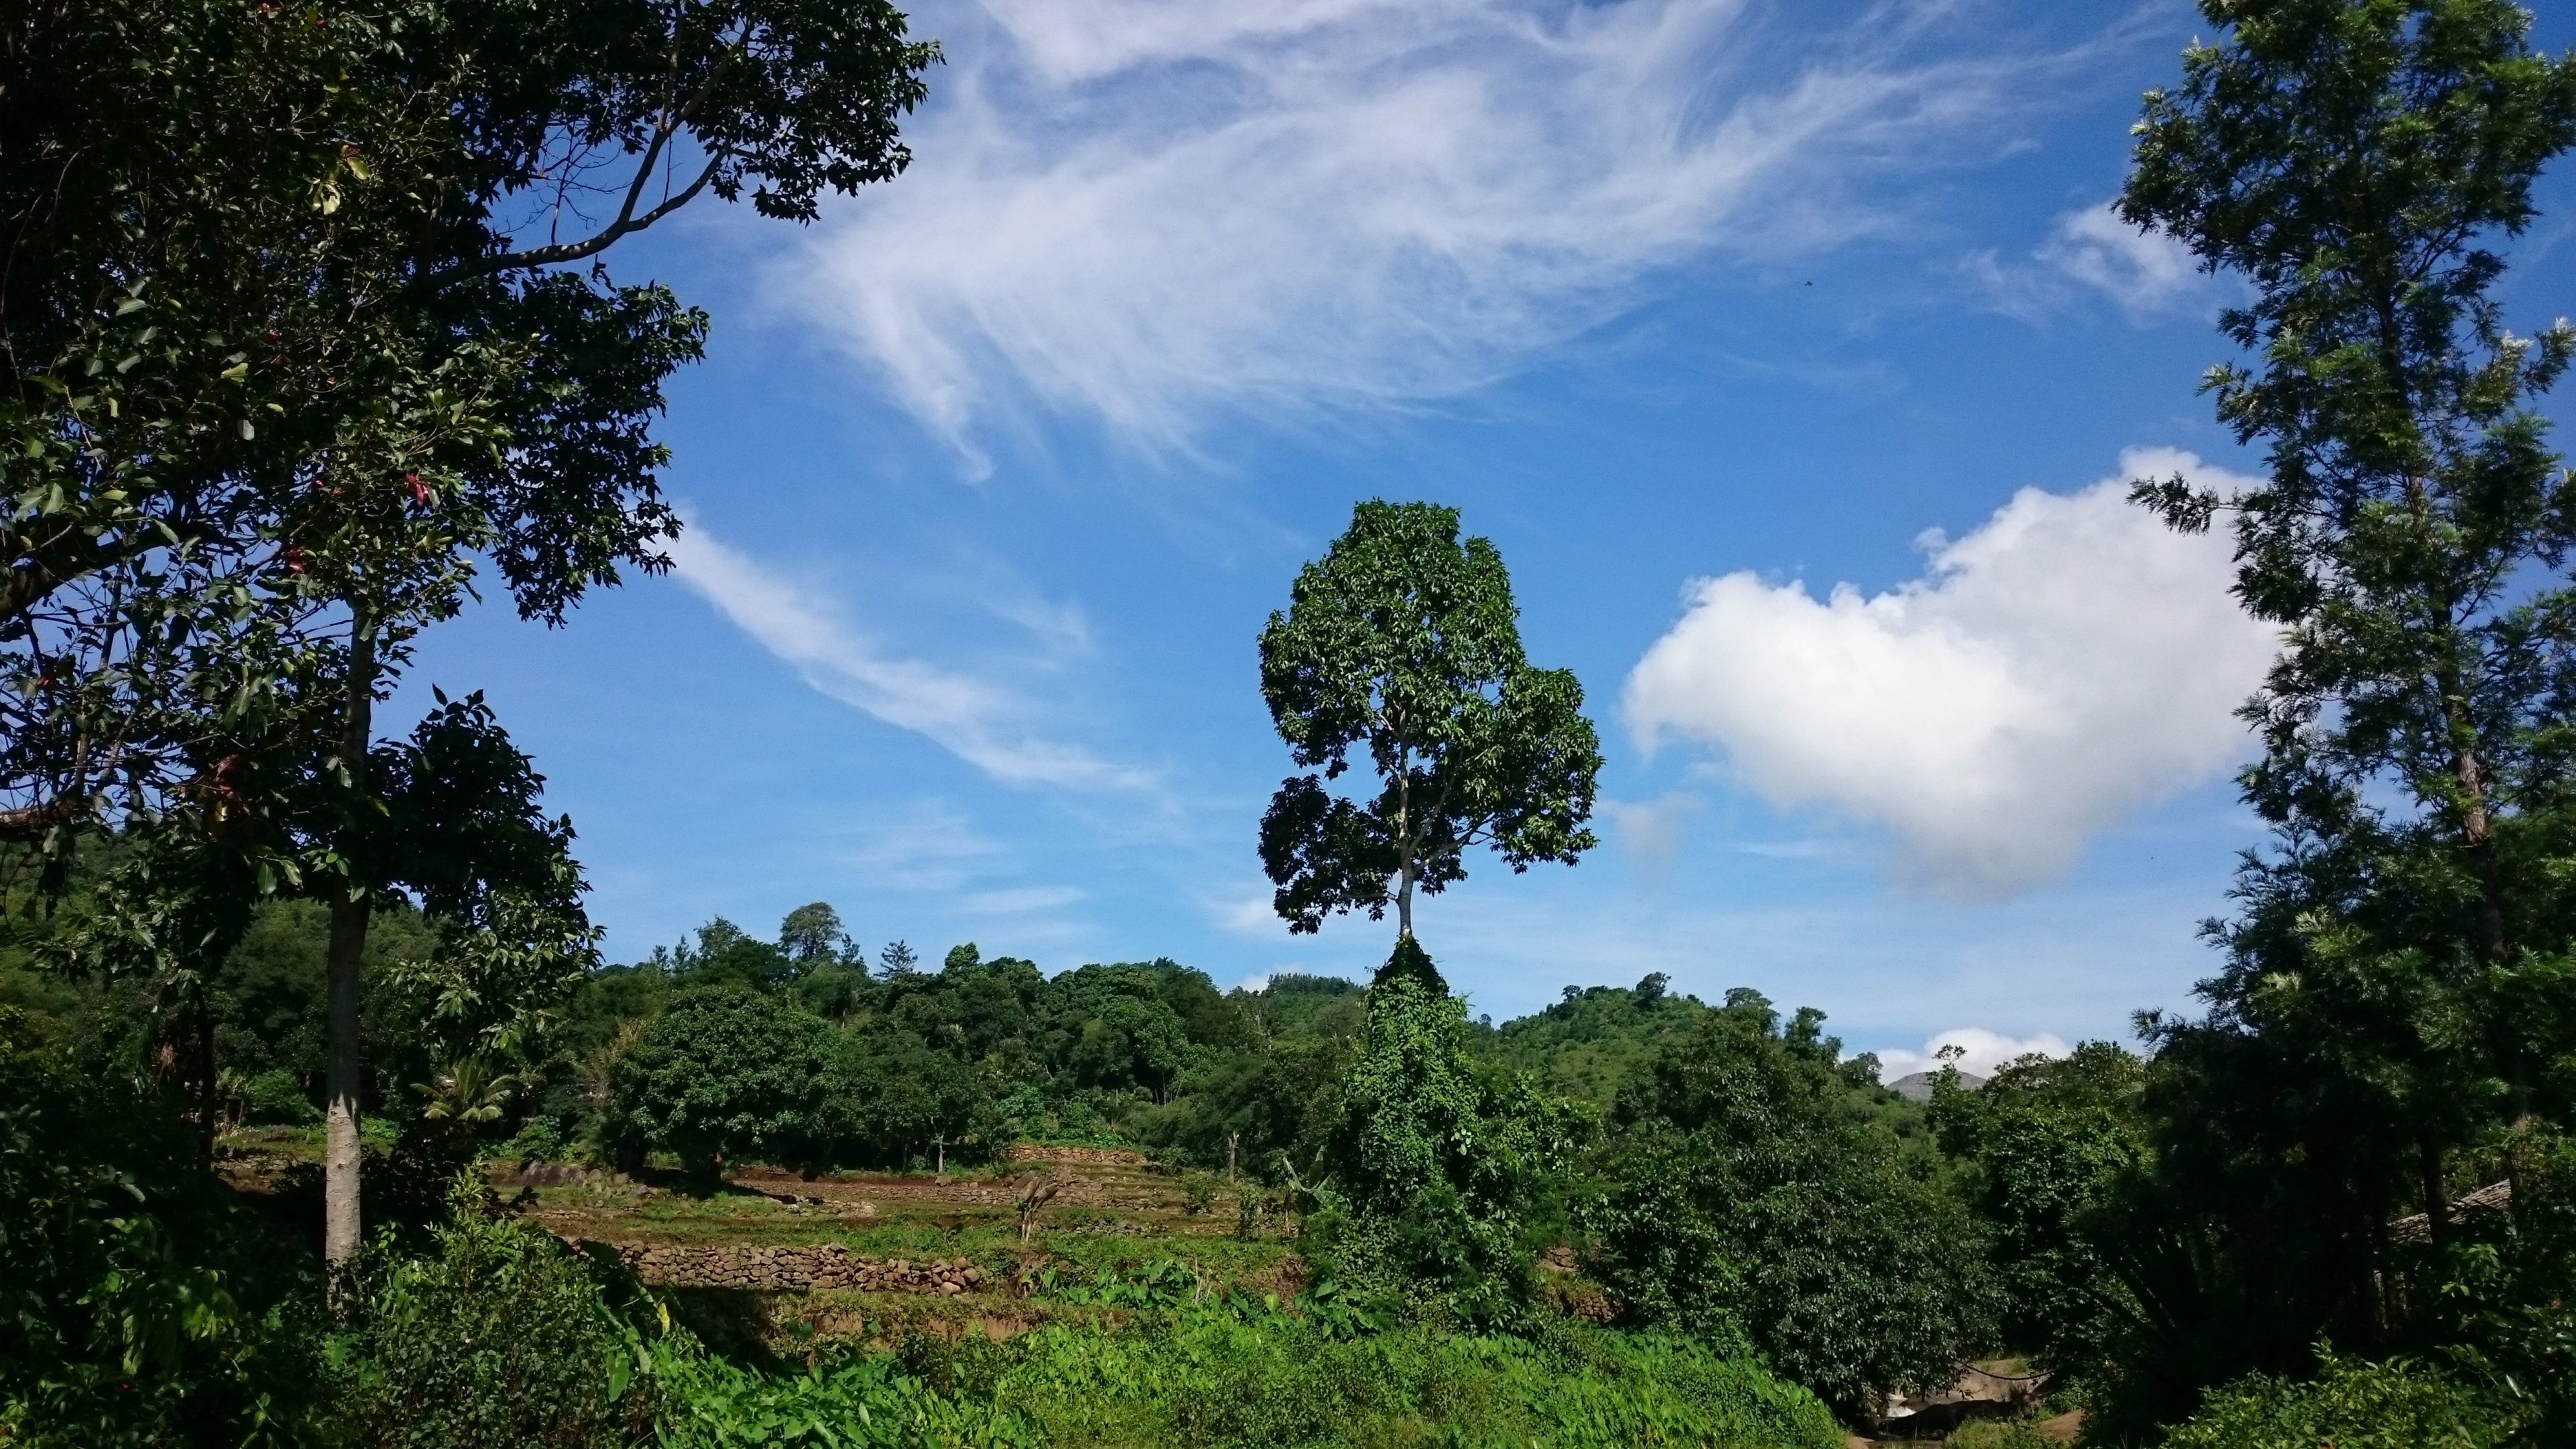
landscape, tree, nature, forest, outdoor, cloud, plant, sky, field, leaf, hill, land, environment, jungle, scenery, savanna, blue sky, vegetation, rainforest, habitat, ecosystem, rural area, biome, natural environment, woody plant